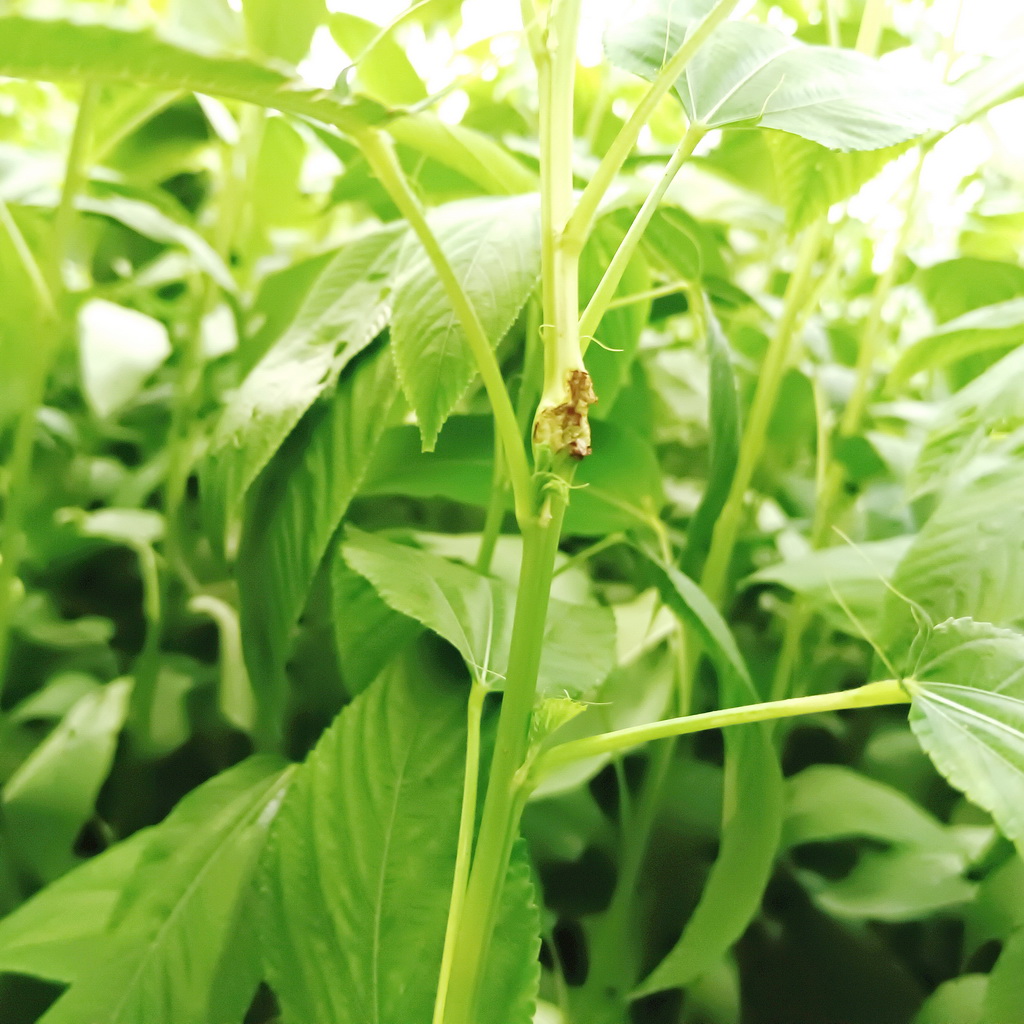
Label: Stem Soft Rot